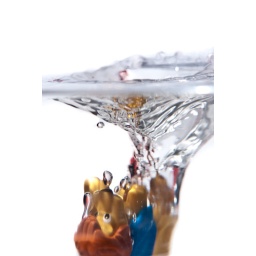
SB-600 1/64 on white paper sheet background1/4 bare on above camera left